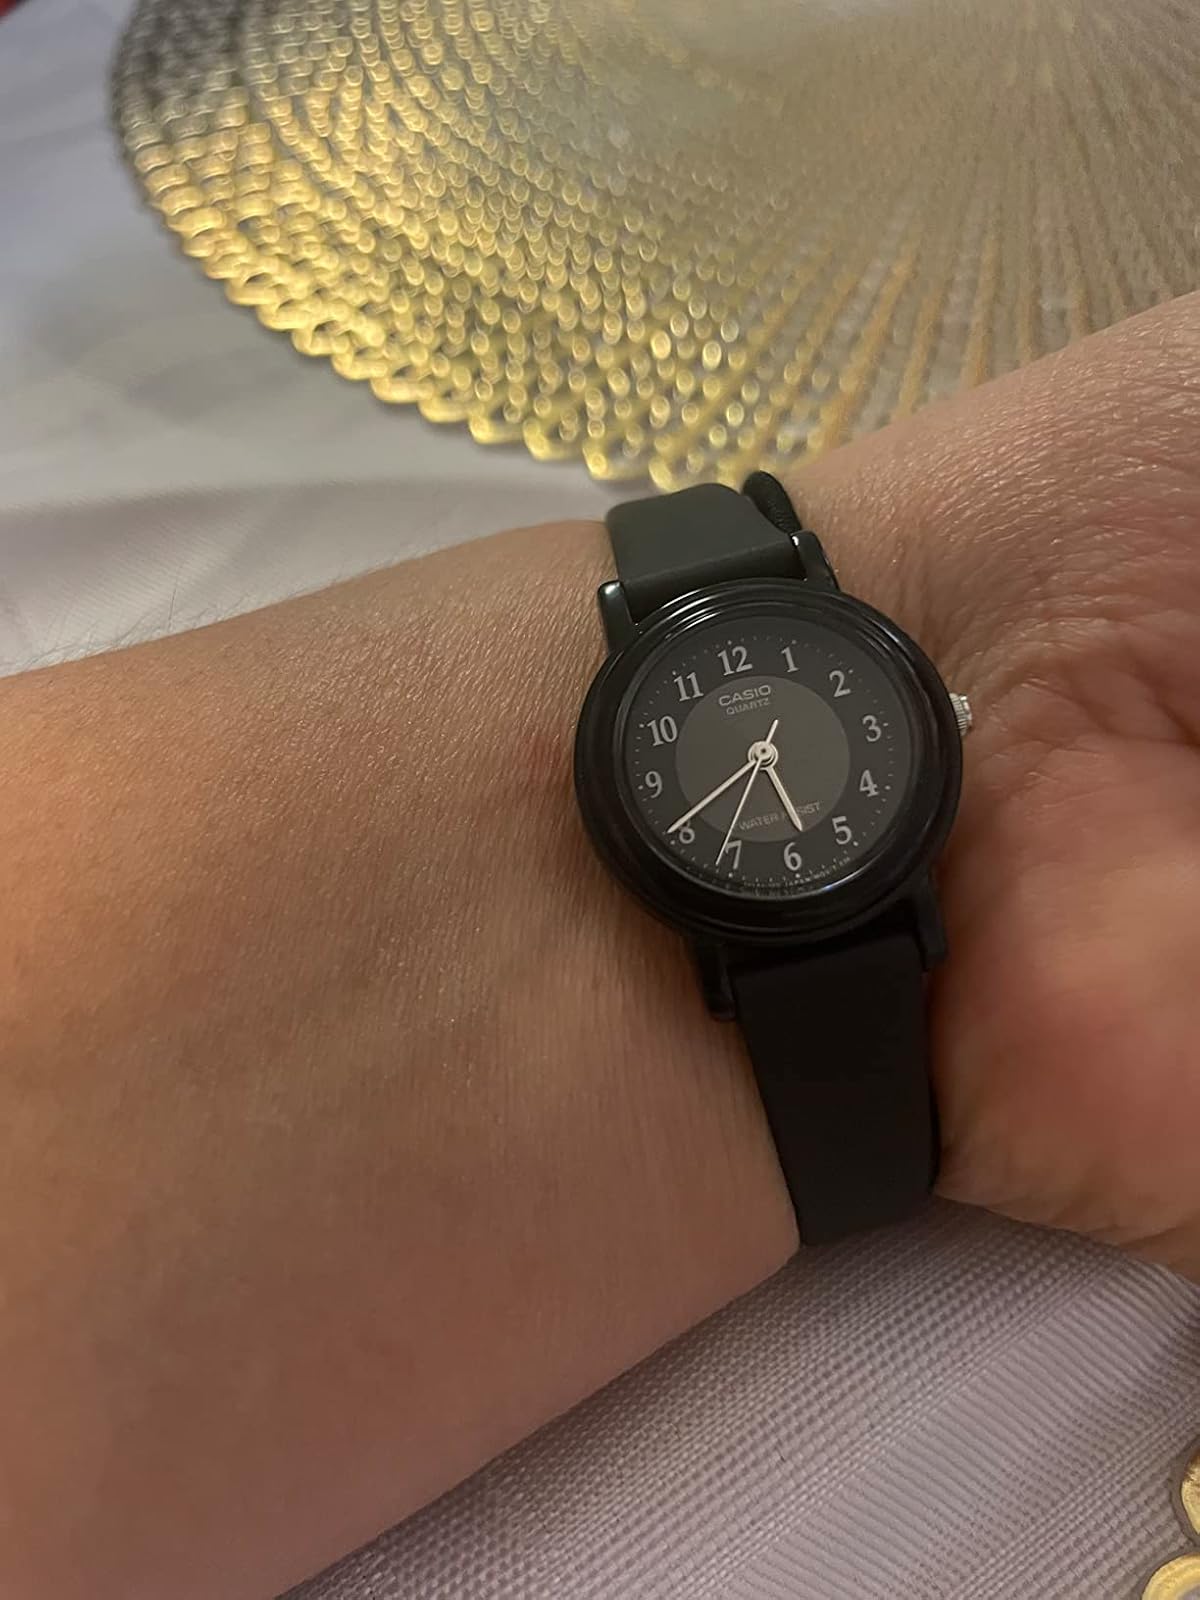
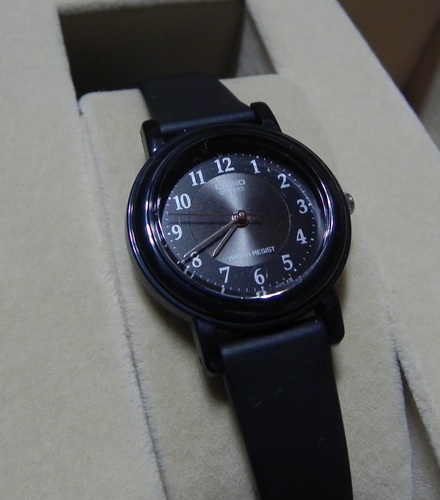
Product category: accessories_watch
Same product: yes